Tizatlan

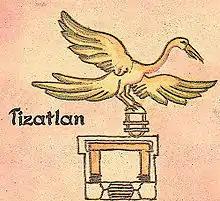
Glyph for Tizatlan

Tizatlan, in pre-Columbian Mexico, was one of the four independent altepemeh (polities, sing. altepetl) that constituted the confederation of Tlaxcallan. Today Tizatlan is a part of the modern city of Tlaxcala, and the Pre-Columbian city is visible as a small archaeological site in the San Esteban Tizatlán district of the city. The site is in the state of Tlaxcala in central Mexico.